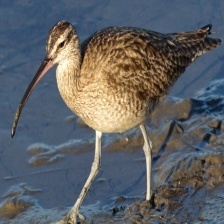
Species: WHIMBREL
Scientific name: NUMENIUS PHAEOPUS